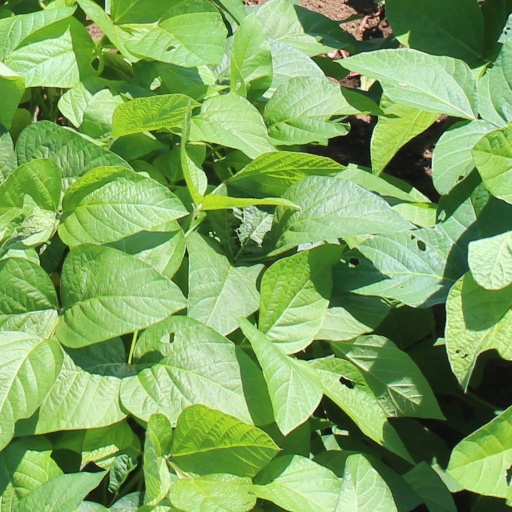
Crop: soybean